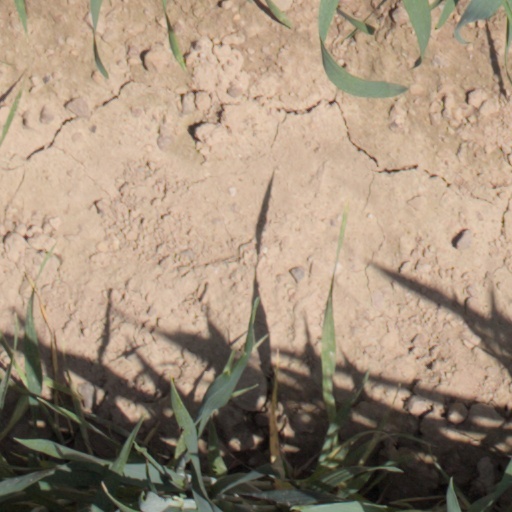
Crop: wheat